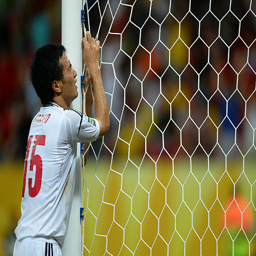
soccer player reacts after his team conceded a fourth goal during the match .